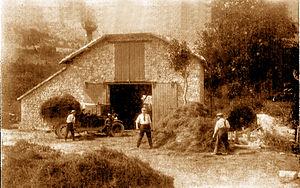
Distillerie de lavande à Aubignosc dans les années 1920
L'huile essentielle de lavande de Haute-Provence est protégée par une AOC depuis le 18 décembre 1981 et par une IGP depuis le 12 juin 1996.